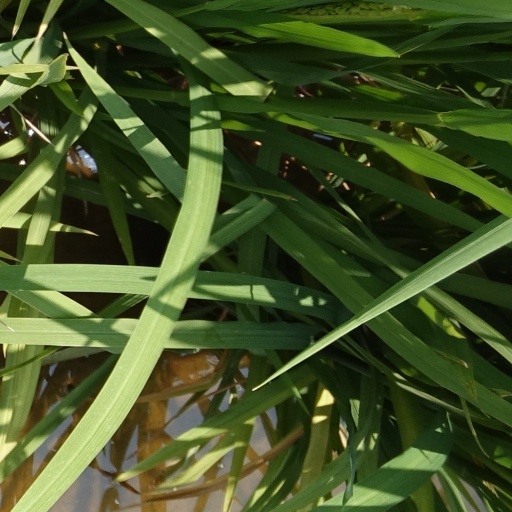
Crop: rice